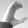
ASL letter: C